Speaking of Jane Roberts

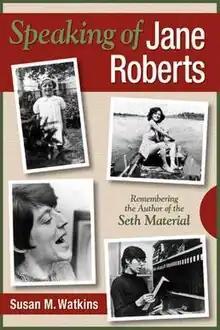
Cover of "Speaking of Jane Roberts"

Speaking of Jane Roberts is a biography of Jane Roberts written by Susan M. Watkins. It was published on August 21, 2006.